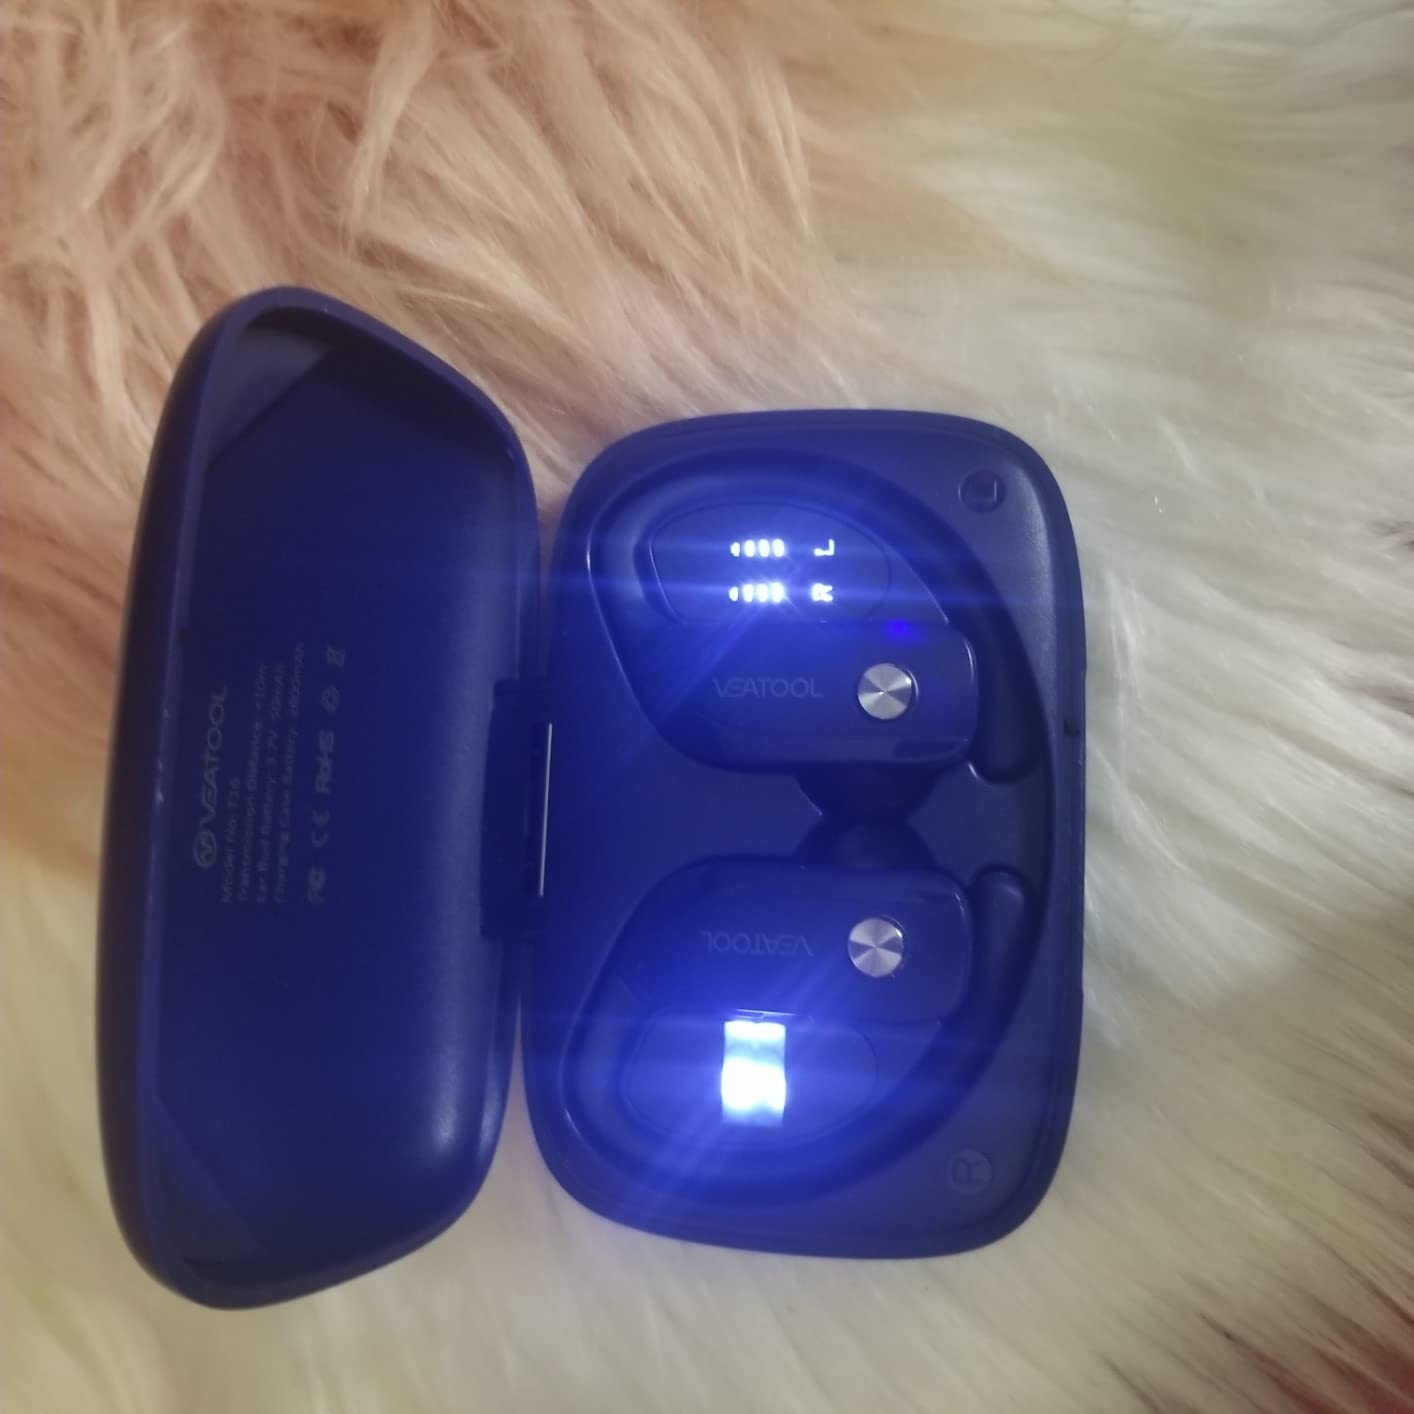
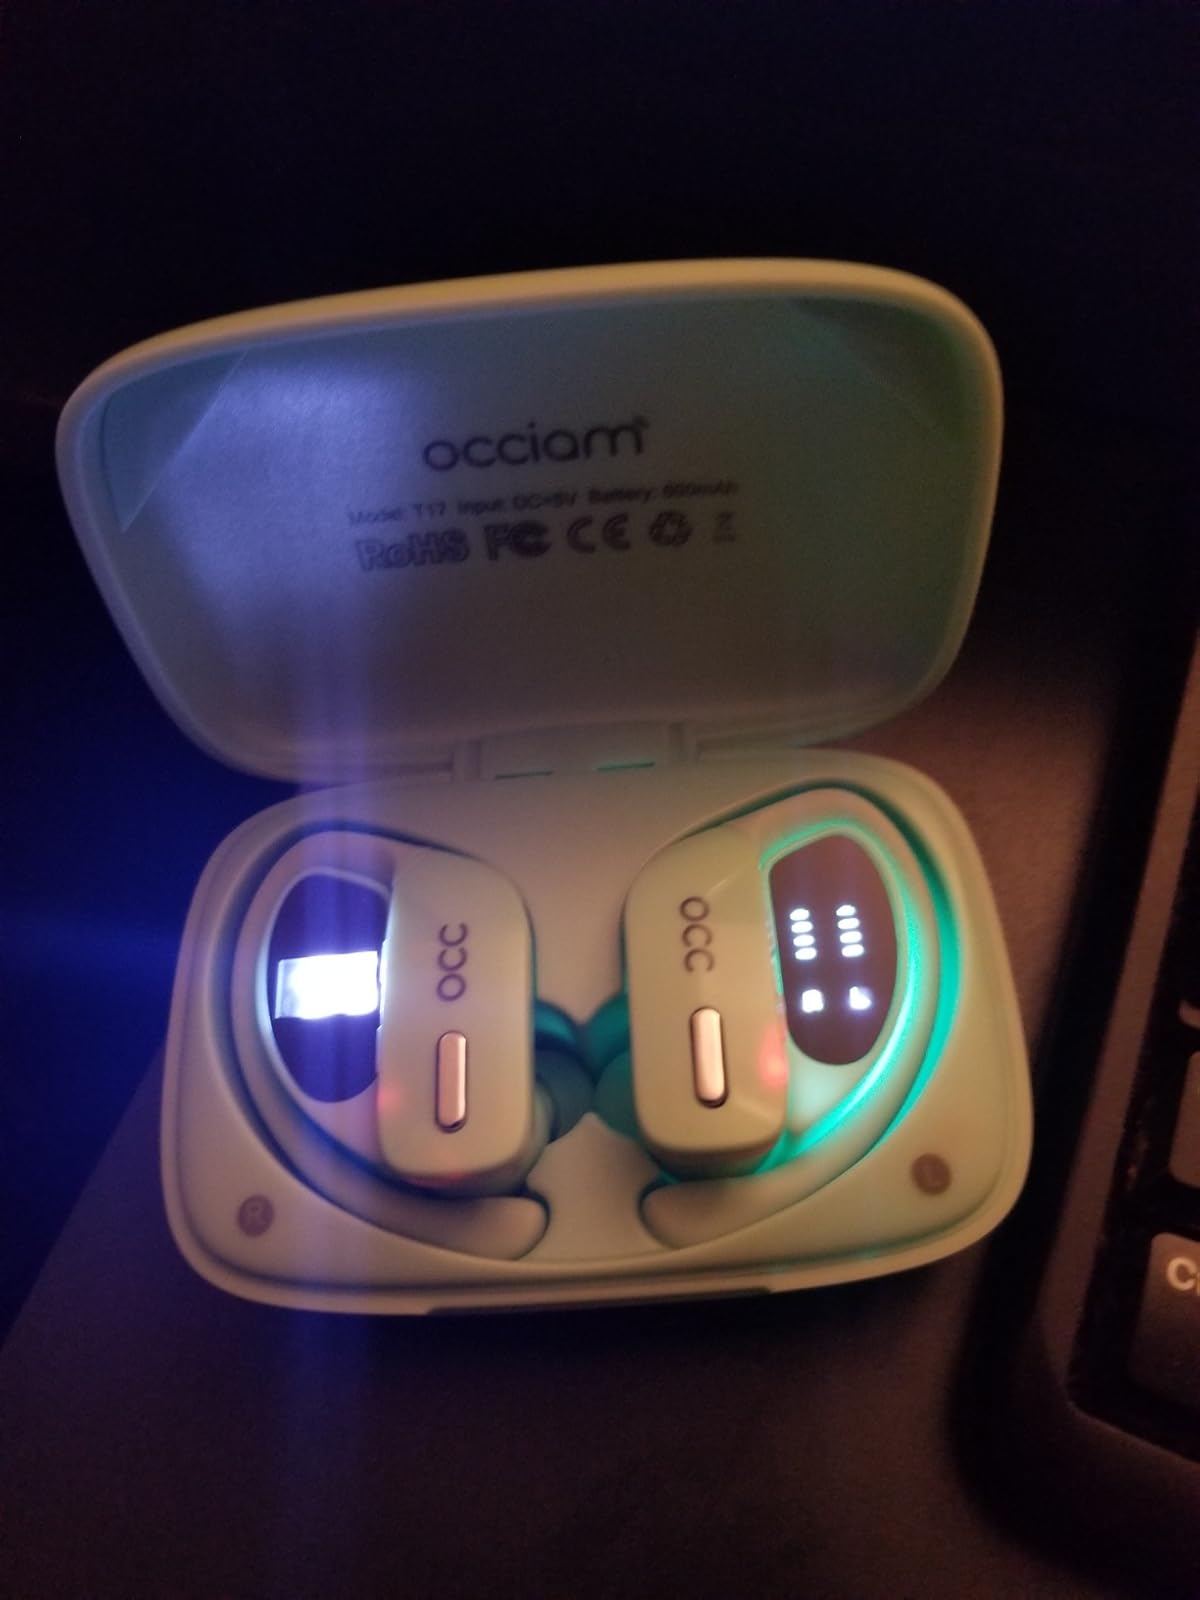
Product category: earbuds
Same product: no